Carabane

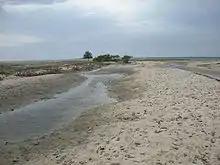
Saltwater streams cut across the shoal.

A recent geological formation, Carabane consists of a shoal and alluvium. The alluvium has developed because of the saltwater streams that cut across the shoal. As pointed out by early French observers, soils in the region are generally composed of sand and clay, differing in mixture and layer according to natural and human factors. However, Carabane seems to be composed entirely of sand. The lack of clay is the reason that architecture on the island employs straw wrapped around wooden frames more often than banco mud bricks. This type of architecture is also common in the villages of Mlomp and Seleki.